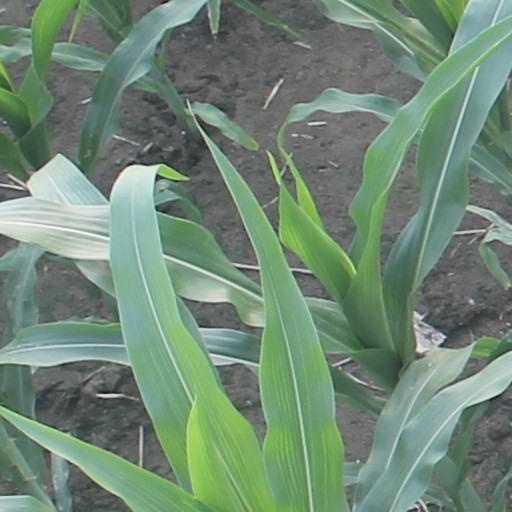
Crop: maize; corn